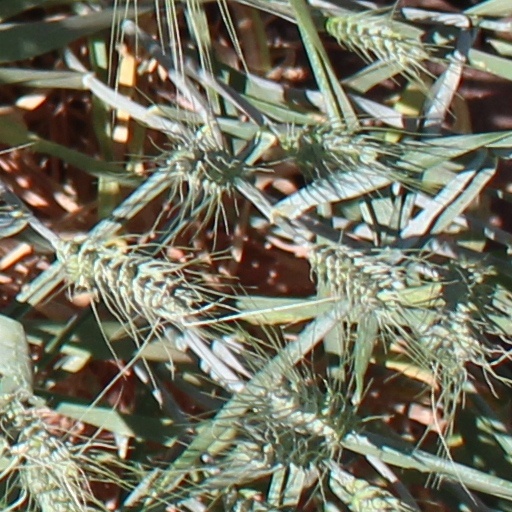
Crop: wheat